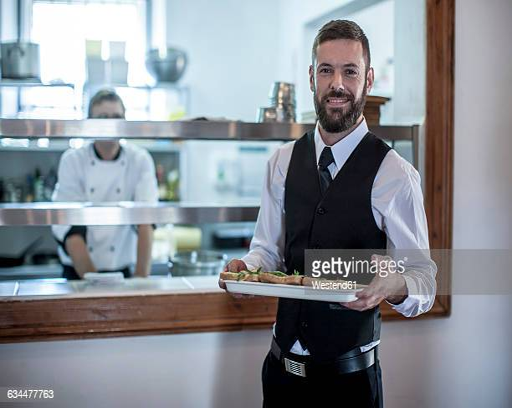
waiter picking up food from the kitchen